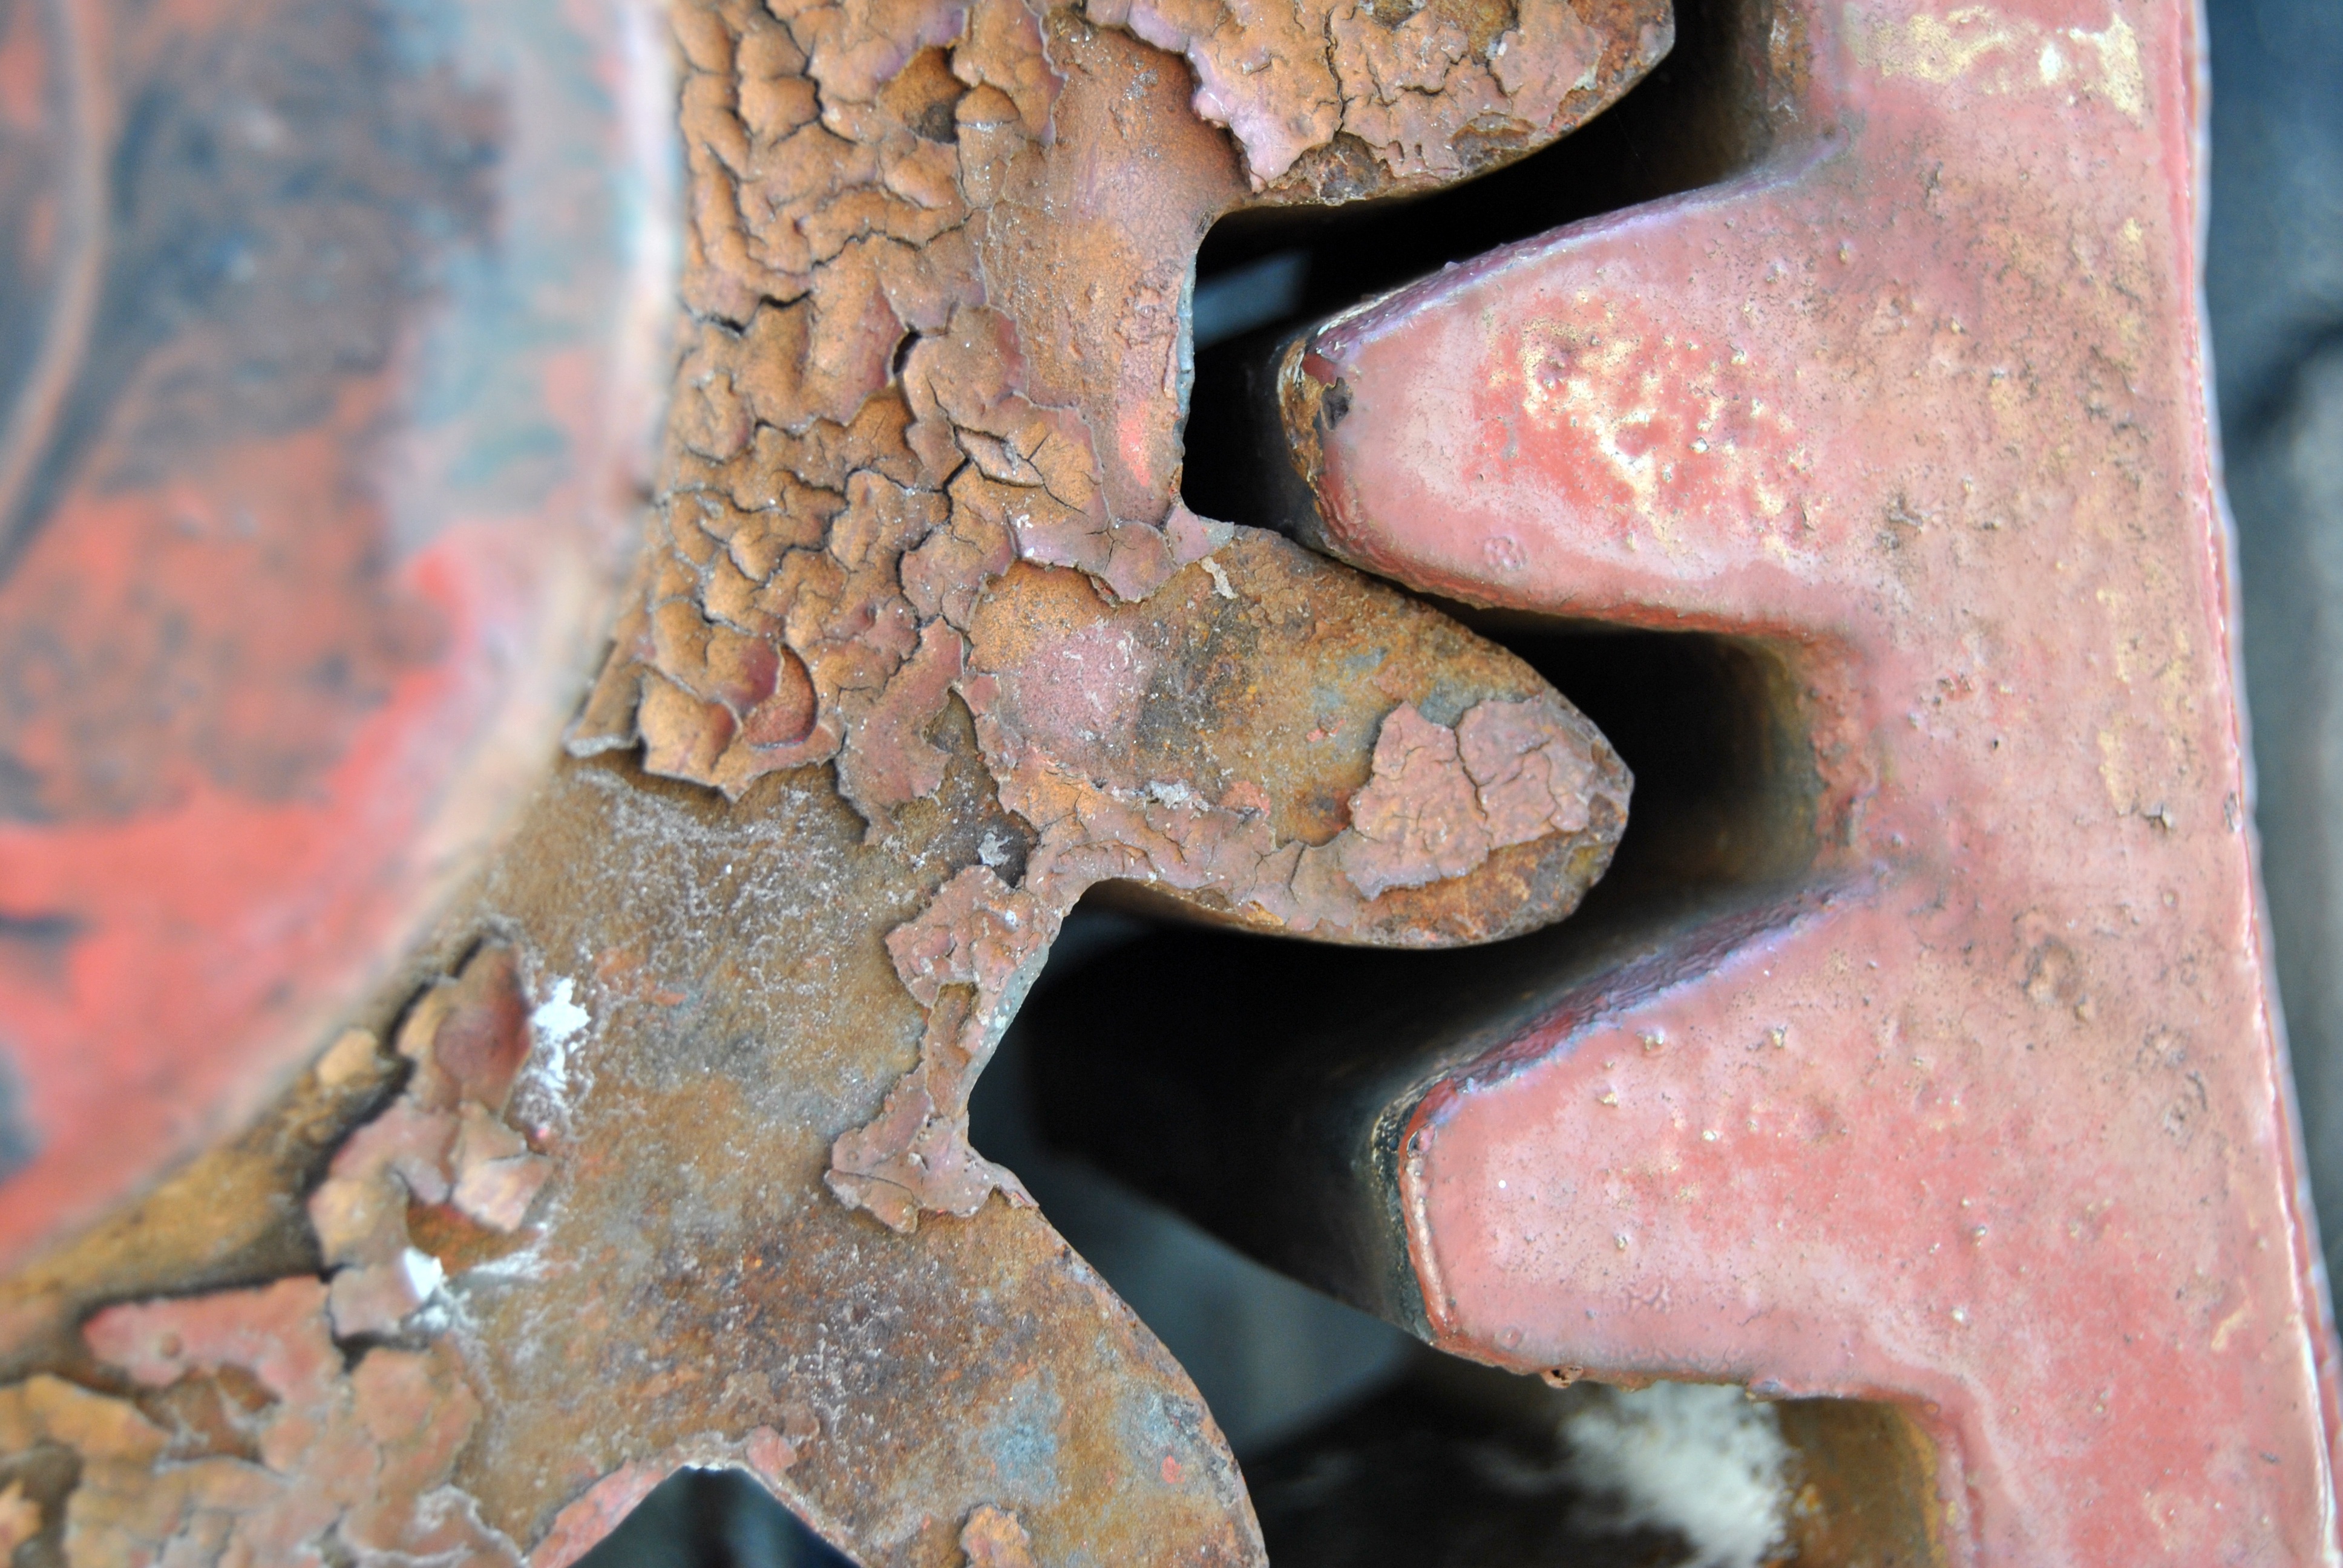
tree, wood, technology, leaf, rust, gear, mechanism, sculpture, art, relationship, engine, piece, carving, fusion, support, union, participation, cohesion, cooperation, coordination, collaboration